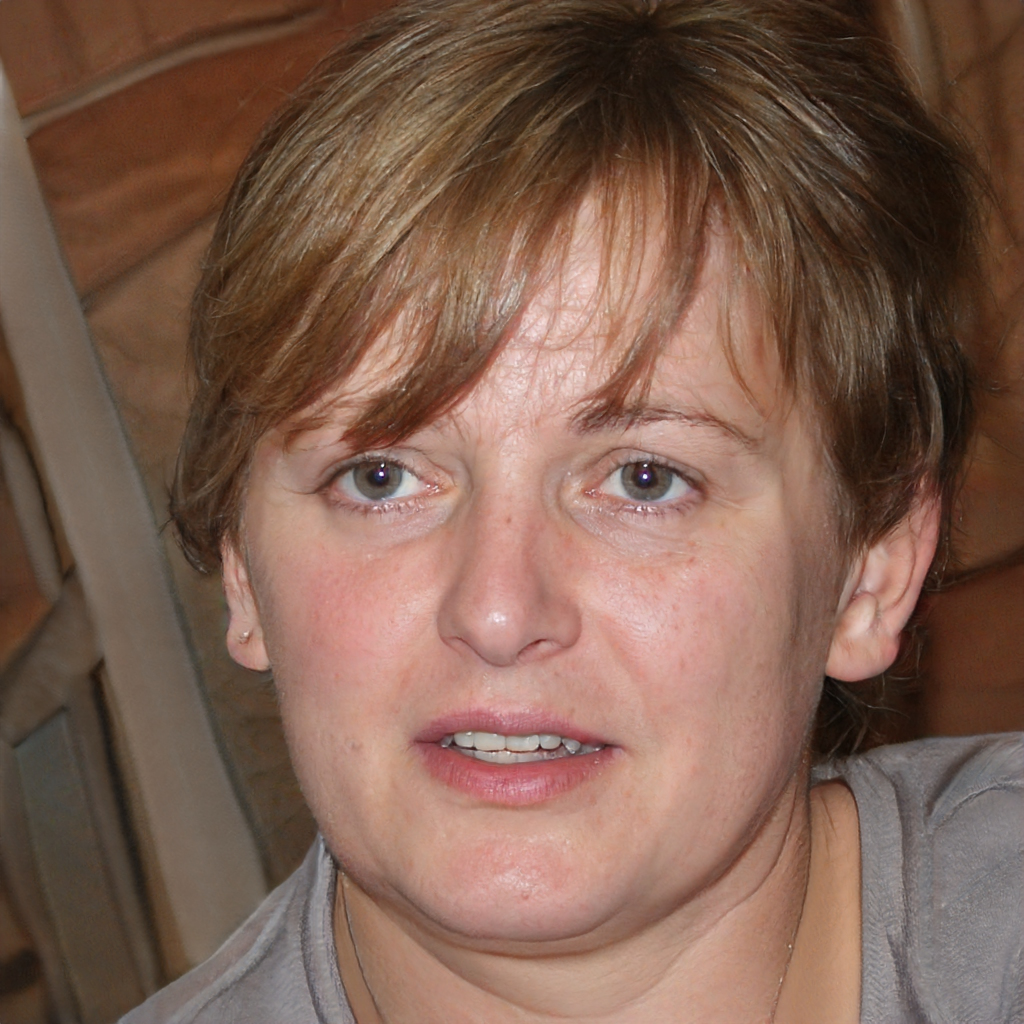
Portrait style: Real Portrait